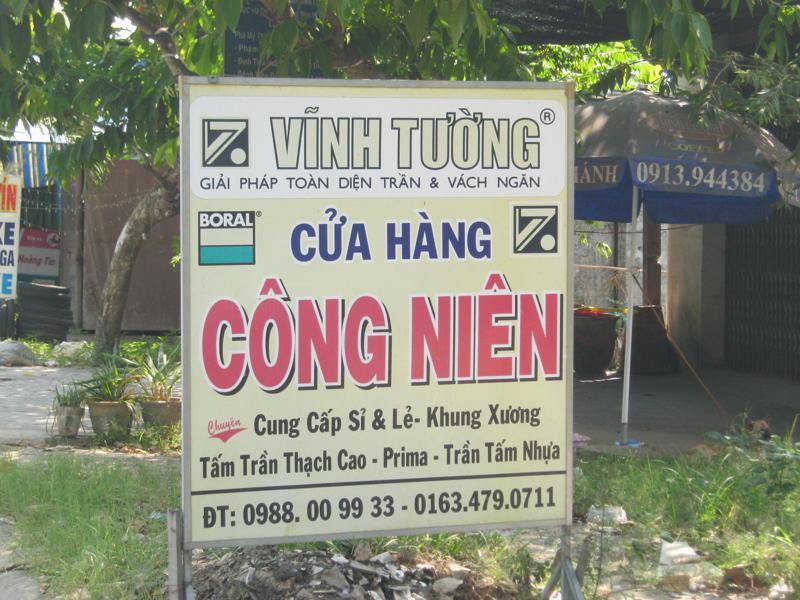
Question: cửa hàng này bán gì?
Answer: cửa chuyên cung cấp sỉ và lẻ khung xương, tấm trần thạch cao, prima, trần tấm nhựa